2002 Dutch general election

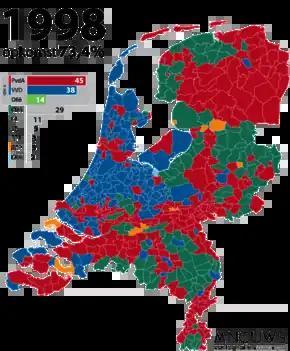
Results of the 1998 Dutch general election by municipality.

By 1998, twice as many voters as in 1994 believed that the government's performance had positively impacted their personal financial situations. Moreover, clear majorities — 58% regarding economic policy and 62% concerning employment — expressed favourable views of the government's handling of these key issues. This widespread confidence rendered the 1998 election almost a formality; public satisfaction was so pronounced that a continuation of the existing government appeared inevitable. As a result, all of the purple coalition parties, with the exception of D66, saw notable electoral gains during the general election of 6 May 1998. Prime minister Wim Kok's party, the Labour Party, won 29% of the vote, up from 24% in 1994, whereas his coalition went from 92 to 97 seats.